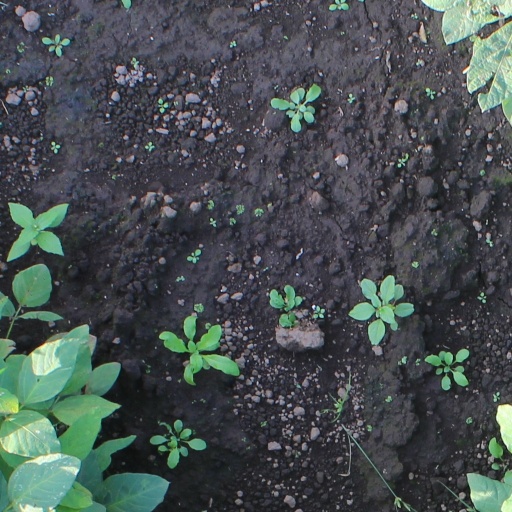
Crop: soybean